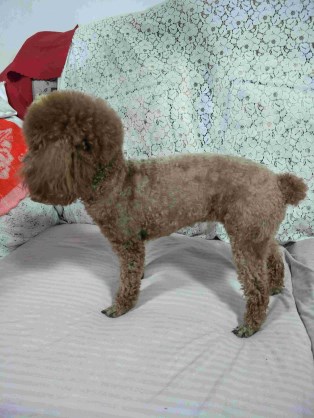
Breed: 7449-n000128-teddy